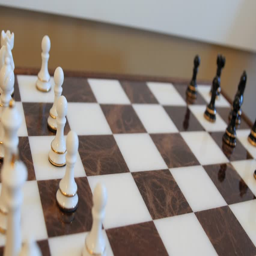
a dolly shot of pieces set up on a chess board before a game